Battle of Tulifinny

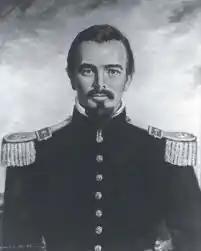
Major James B. White who served as Superintendent of the South Carolina Military Academy at the time of the battle

"Every Cadet acted with conspicuous gallantry and showed that the discipline of his Academy had made him a thorough soldier for the battlefield. The privations of the succeeding months proved him as well prepared for the hardships of the march and the camp."